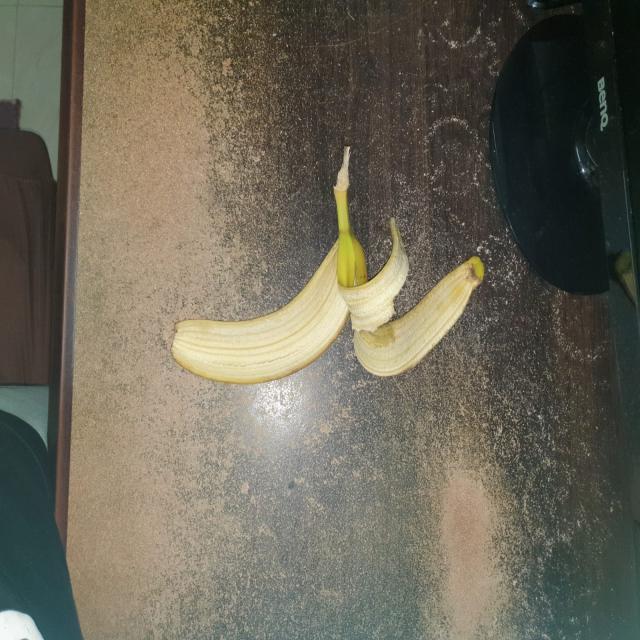
Label: bananas